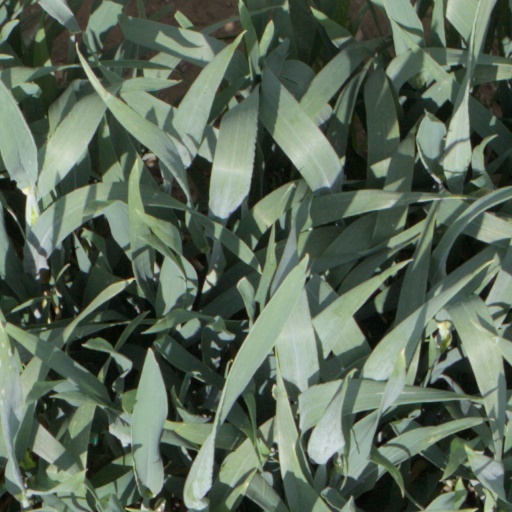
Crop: wheat